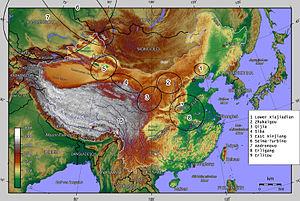
La culture de Qijia est la première culture du Néolithique final qui effectue, en Chine, la transition avec l'Âge du bronze. Elle peut donc être considérée comme une culture de l'Âge du bronze. Elle se situe essentiellement au Gansu, à l'est du Qinghai et au sud du Ningxia. Johan Gunnar Andersson en a découvert le premier site à Qijiaping en 1923, alors qu'il cherchait vers l'ouest les origines de la culture de Yangshao. Sur les plans chronologique et culturel elle fait suite et hérite de la culture de Majiayao, culture qui comporte des objets de cuivre et de bronze, les plus anciens dans les territoires actuels de la Chine. Elle est en partie contemporaine de la culture de Xiajiadian inférieur, en Mongolie-Intérieure.
Tianshanbeilu est un site des débuts de l'âge du bronze dans l'Est de ce qui est aujourd'hui la Région autonome ouïghoure du Xinjiang. Son rôle a été essentiel en tant que lieu de passage et d'échange entre les cultures de l'Ouest, Sibérie du Sud et Asie centrale, avec des populations vivant plus à l'Est comme celles du corridor du Hexi et du Gansu, qui étaient au contact avec les cultures chinoises de la plaine centrale du Nord de la Chine actuelle, Siba et Qijia entre autres, et avec les populations du Nord et du Nord-est : culture de Zhukaigou sur le plateau d'Ordos en Mongolie-Intérieure et culture du Xiajiadian inférieur.
La Préhistoire de la Chine couvre, sur le territoire de la Chine actuelle, la période comprise entre environ 2,5 millions d'années, date de la première présence humaine présumée, et 1 500 ans av. J.-C., date locale de l'apparition de l'écriture.
La culture de Siba est une culture chinoise de l'Âge du bronze. Elle est située dans le corridor du Hexi, entre les populations de l'Ouest qui apportaient la métallurgie du bronze et l'élevage du bétail et du cheval, et celles de l'Est, parmi lesquelles la culture de Qijia, sa voisine immédiate à l'est. Elle a aussi reçu des influences culturelles provenant de Chine centrale.
La culture d’Andronovo, ou la famille des cultures d’Andronovo qui, au cours du IIᵉ millénaire av. J.-C., se sont étendues sur un très large territoire en Sibérie méridionale, jusqu’au bassin de l’Amou-Daria au sud, et d’est en ouest entre les chaînes de l’Altaï et de l’Oural. Cet ensemble de cultures est passé par trois périodes différentes : la phase ancienne, la phase moyenne et la phase récente.
Le Xinjiang, ou Sin-kiang, officiellement la Région autonome ouïghoure du Xinjiang, est une des cinq régions autonomes de la République populaire de Chine.
Le vaste territoire de la Chine actuelle a vu éclore, à partir d'environ 2 200 av. J.-C., de nombreuses cultures de l'Âge du bronze dans les différentes provinces du pays.
La culture de Xiajiadian inférieur est une culture préhistorique de l'Âge du bronze dans le nord-est de la Chine, datant d'environ 2 000 à 1 400 avant l'ère commune. Le site éponyme se trouve dans la préfecture de Chifeng en Mongolie-Intérieure.
Cet article présente la liste des cultures néolithiques en Chine, telle qu'elle a été établie par les archéologues chinois et étrangers, depuis le début du XXᵉ siècle.